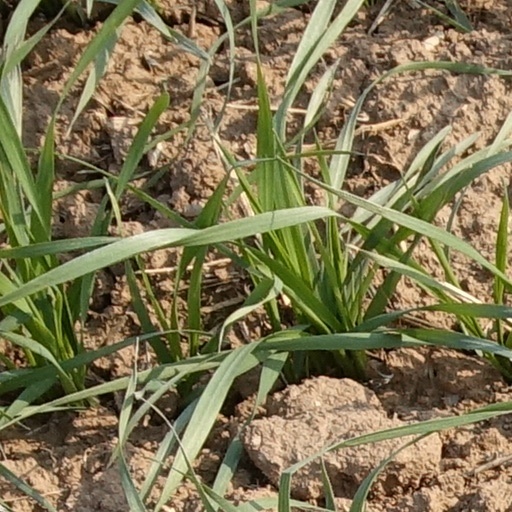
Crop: wheat